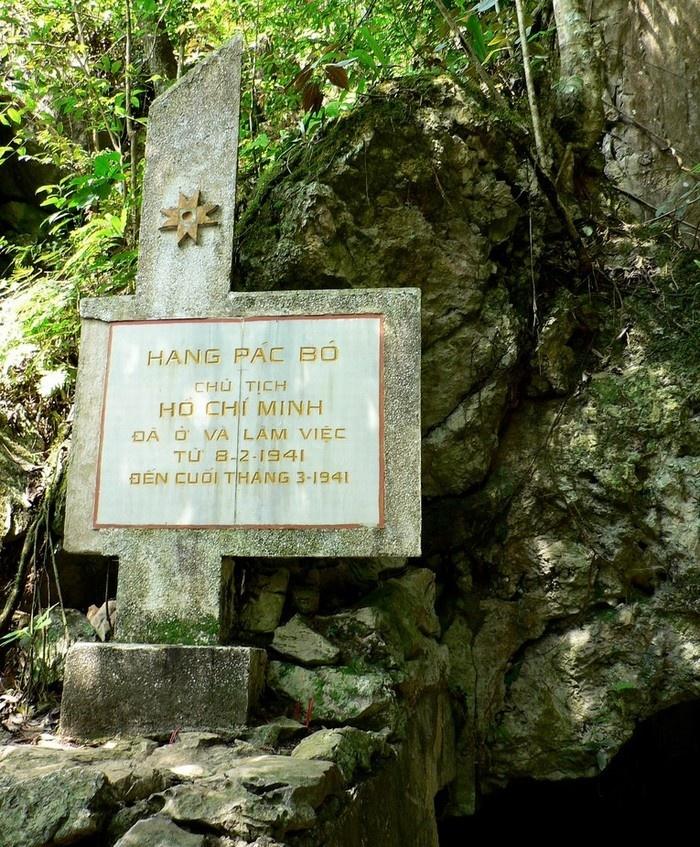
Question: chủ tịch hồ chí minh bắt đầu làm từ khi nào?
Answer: từ ngày 8 tháng 2 năm 1941